History of insurance

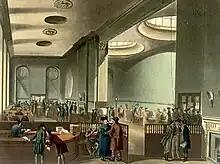
The subscription room at Lloyd's of London in the early 19th century.

Achaemenian monarchs in Ancient Persia received annual gifts (tribute) from the various ethnic groups under their control. This would function as an early form of political insurance, and officially bound the Persian monarch to protect the group from harm.